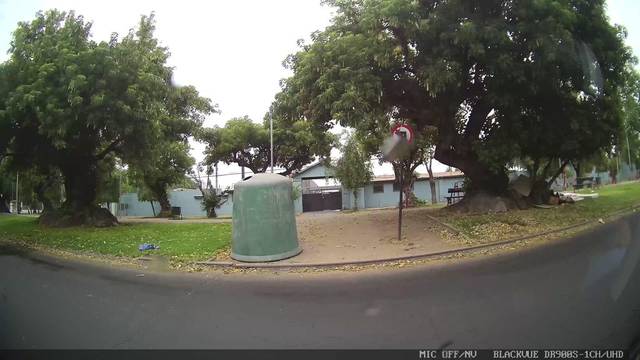
Region: Chile
Coordinates: -33.473, -70.664